Georgia Bulldogs football

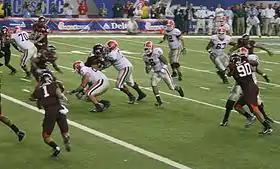
2006 Chick-fil-A Bowl.

The first mention of "Bulldogs" in association with Georgia athletics occurred on November 28, 1901, at the Georgia-Auburn football game played in Atlanta. The Georgia fans had a badge saying "Eat `em Georgia" and a picture of a bulldog tearing a piece of cloth; however, it was not until 1920 that the nickname "Bulldog" was used to describe the athletic teams at the University of Georgia. Traditionally, the choice of a Bulldog as the UGA mascot was attributed to the alma mater of its founder and first president, Abraham Baldwin, who graduated from Yale University. Prior to that time, Georgia teams were usually known as the "Red and Black." On November 3, 1920, Morgan Blake of the Atlanta Journal wrote a story about school nicknames and proposed: